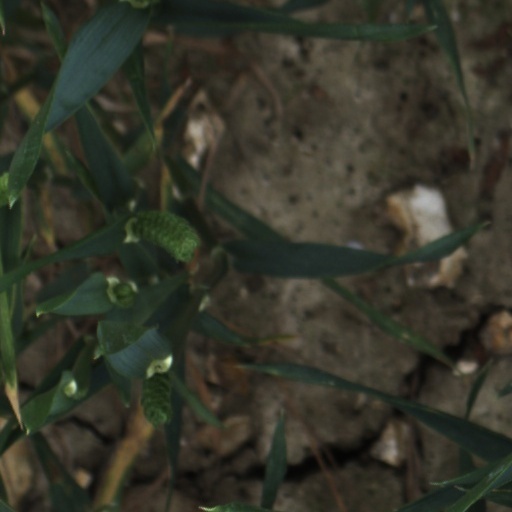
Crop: wheat